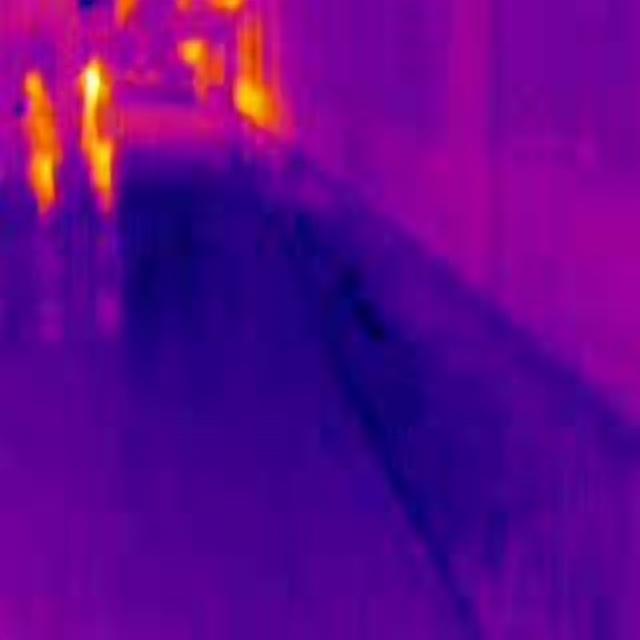
Detected objects:
label: person
label: person